Geometric magic square

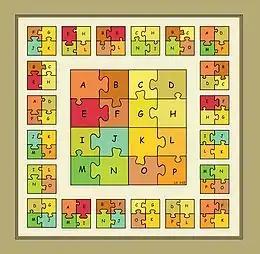
Figure 4: A 'self-interlocking' geomagic square

"k" is interpreted as a small square shape, while "a", "b", "c" and "d" represent the protrusions (+) and/or indentations (-) by means of which it becomes modified so as to result in 16 distinct jigsaw pieces.